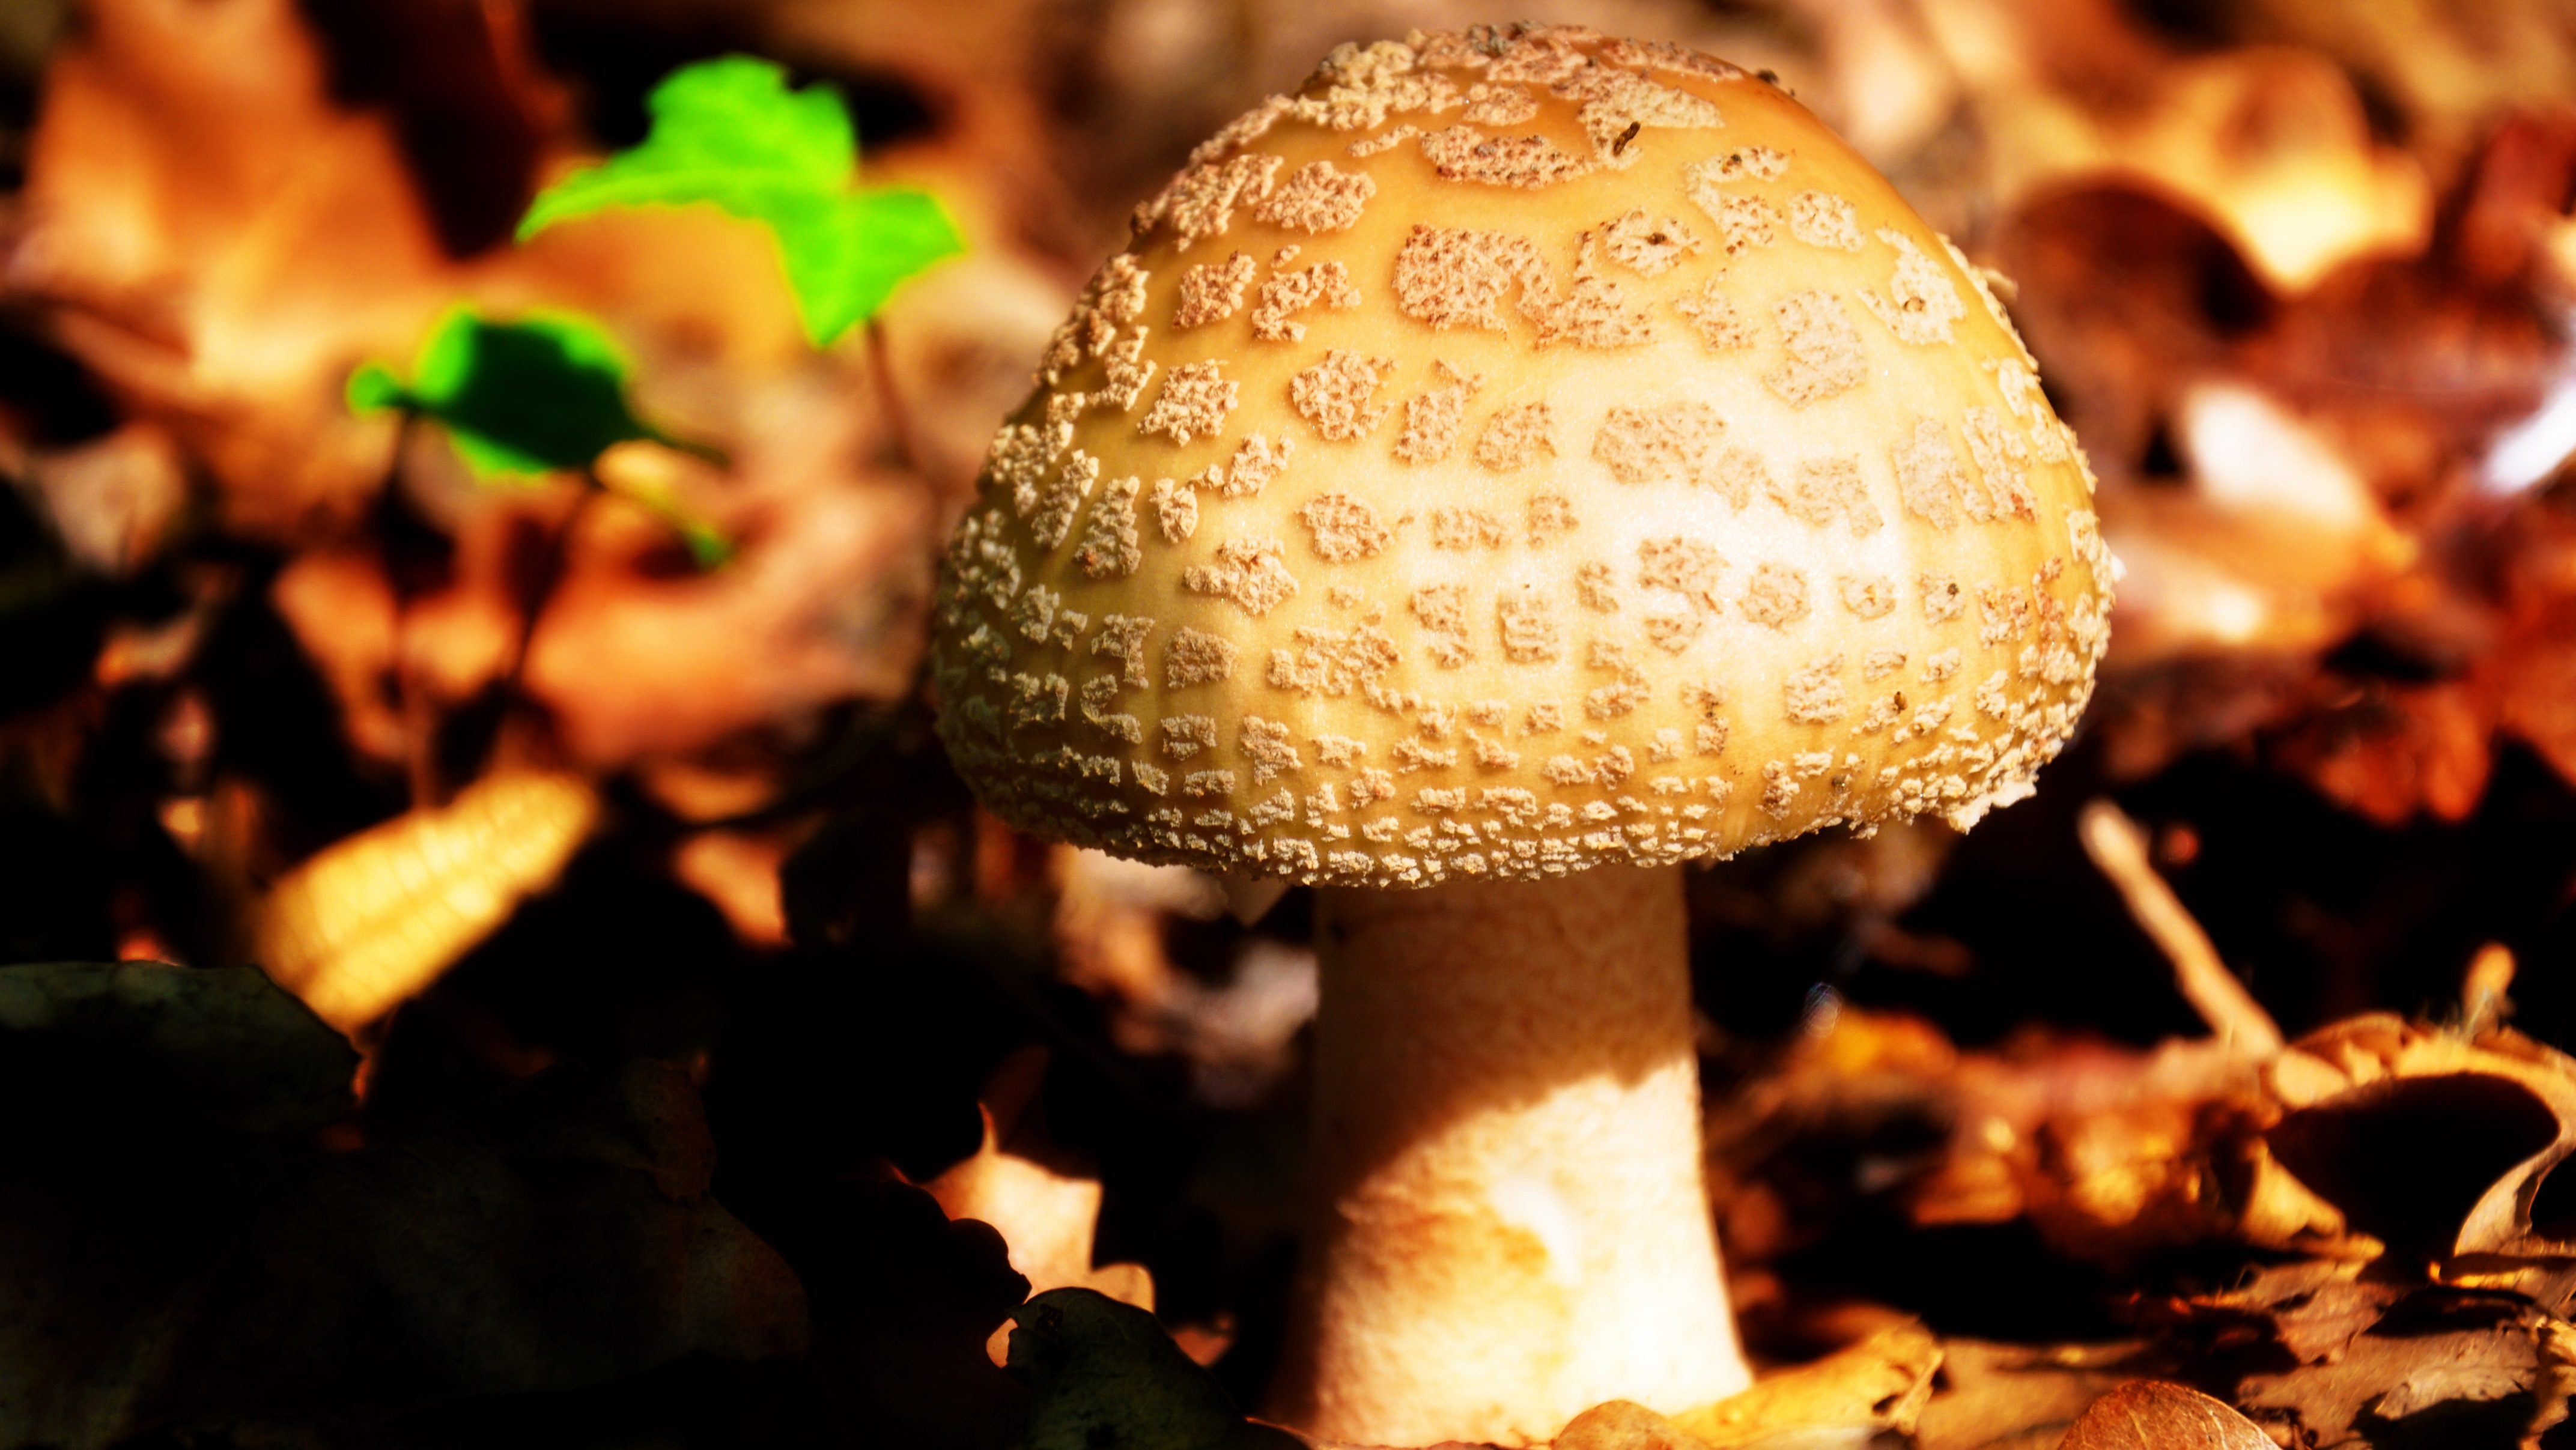
nature, forest, leaf, flower, autumn, mushroom, flora, fungus, macro photography, edible mushroom, medicinal mushroom, agaricaceae